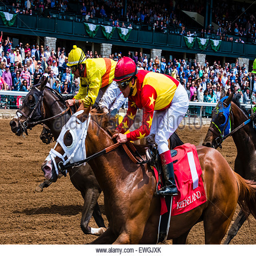
horse racing on the dirt track